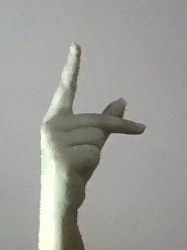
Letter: dha